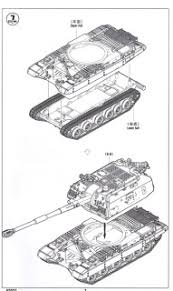
Label: 2S19_MSTA